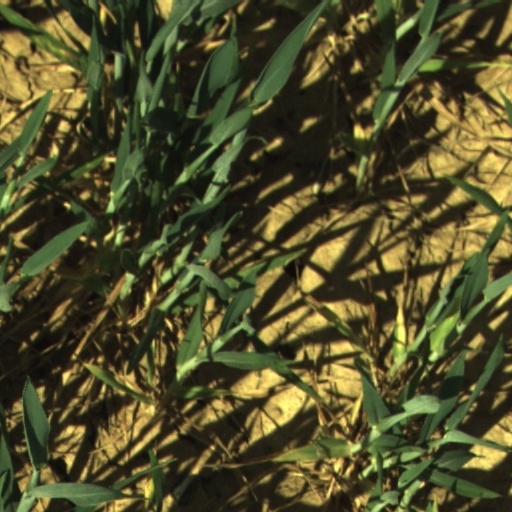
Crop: wheat